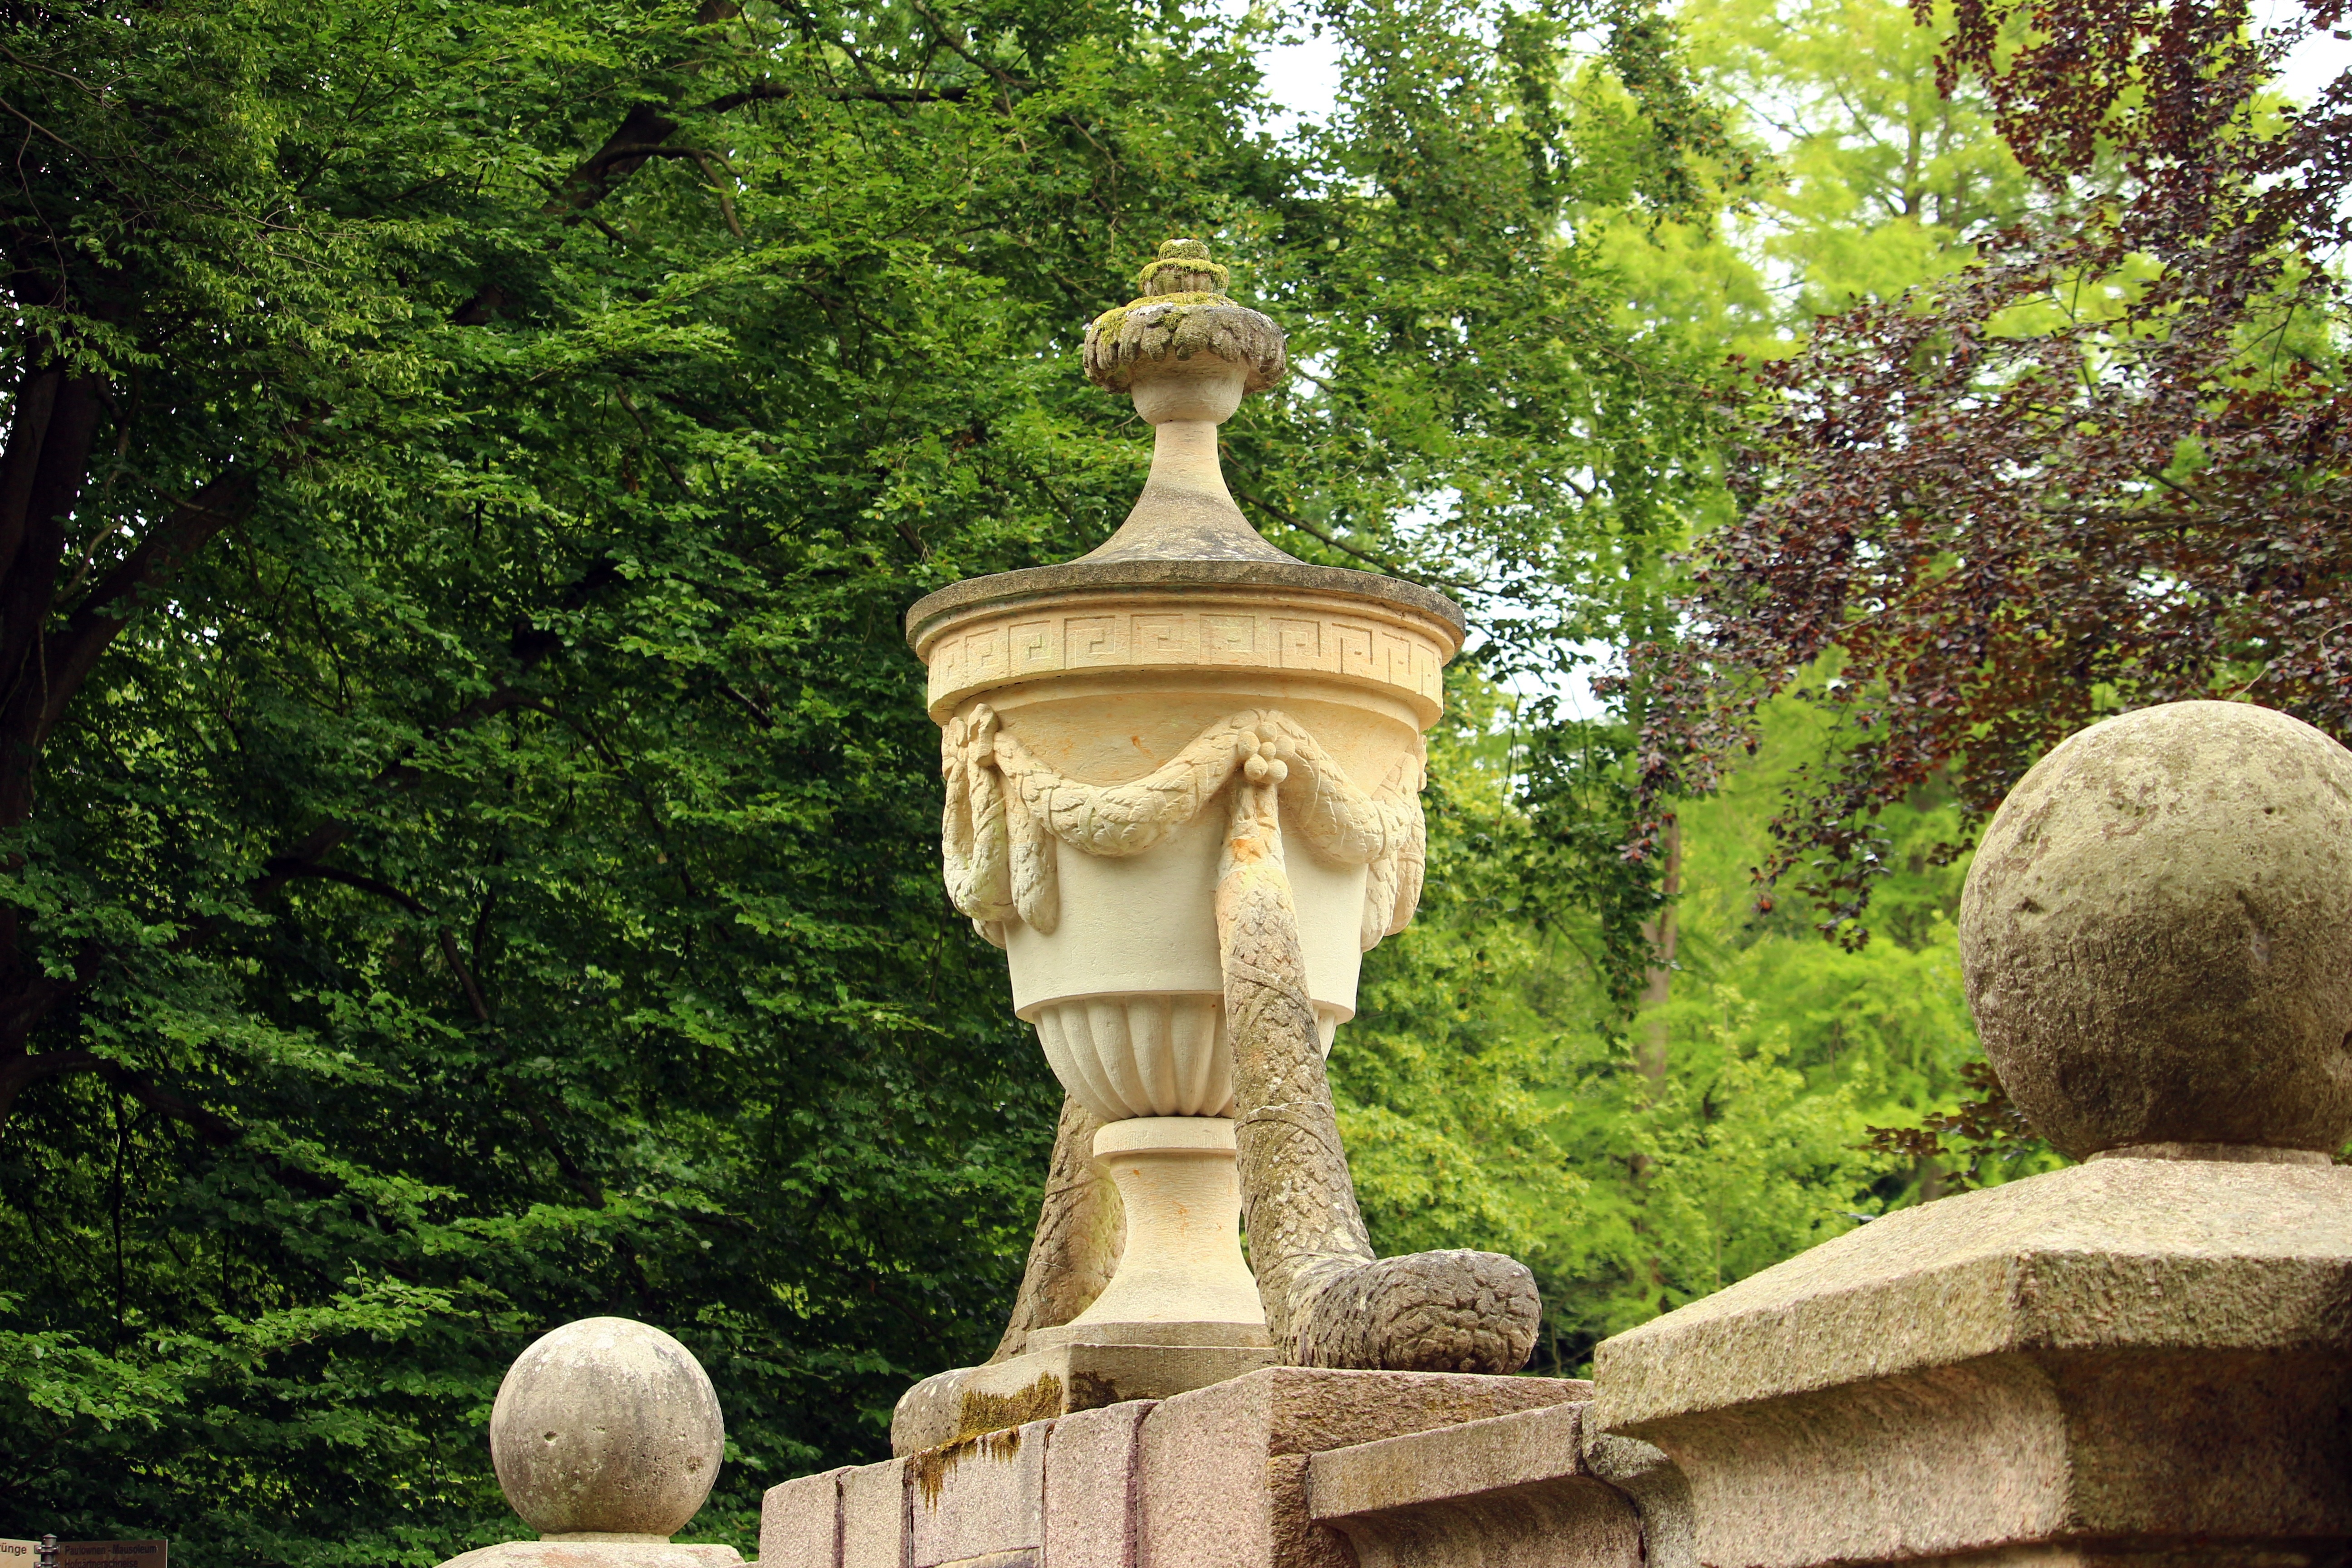
rock, bridge, monument, statue, botany, garden, artwork, sculpture, art, temple, shrine, water feature, castle park, schlossgarten, ludwigslust parchim, ancient history